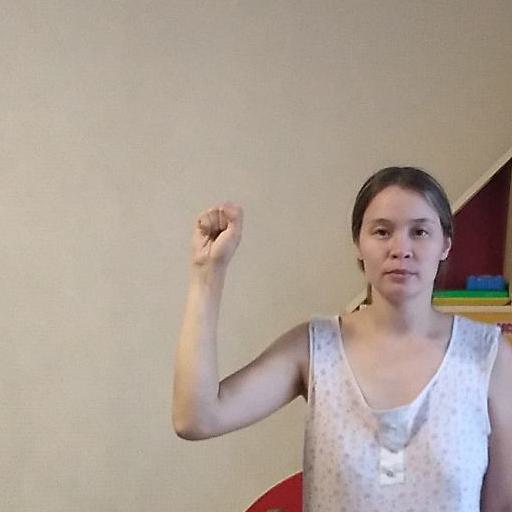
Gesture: fist